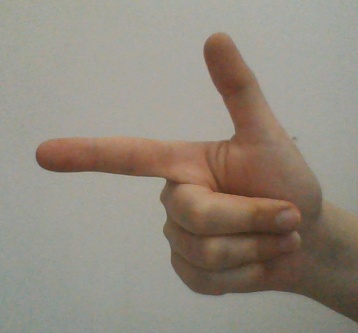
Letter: yaa